Anna Ferrer

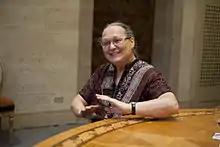
Anna Ferrer in Barcelona (Spain)

She was born in Britain on April 10, 1947. She moved to India in the 1960s where she became a reporter for the "Current" weekly. While working for the paper, she interviewed the civil rights leader Vicente Ferrer Moncho and eventually joined the Citizens for Justice Committee which he started. They married in April 1970 and had three children, Tara, Moncho and Yamuna. Together, in 1969, they started the Vincent Ferrer Foundation. She and her husband worked together, building and developing the organization until his death ten years ago, when she took over. She works to improve the situation of Indian women and to help them to achieve positions of responsibility.